Birth of a New Age

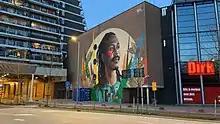
Mural of Macrooy in Rotterdam, by painter Tymon de Laat

As a part of the artist project "#UPStreetRotterdam" visual artist Tymon de Laat completed his artwork with the title "Birth of a New Age" on 19 April 2021. He made a mural near Ahoy Rotterdam and signed it in the presence of Macrooy, in a joint action at an aerial work platform.